New World Information and Communication Order

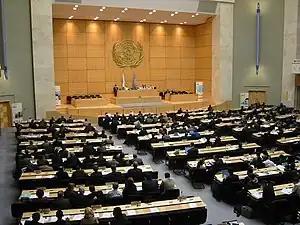
Second preliminary session of the World Summit Information Society, plenary meeting, 18–25 February 2005, UNO building, Geneva, Switzerland.

In December of 2003 in Geneva and November of 2005, two phases of the UN World Summit on the Information Society (WSIS) were held. These gatherings were done to develop a "common vision of the information society" and to overcome the digital divide within the United Nations Millennial Development Goals. This process involved both governmental actors as well as non-governmental organizations and sought to solve many of the issues proposed during the NWICO debate. Critics have noted that WSIS was too narrow minded a process and focused exclusively on an information technology approach.